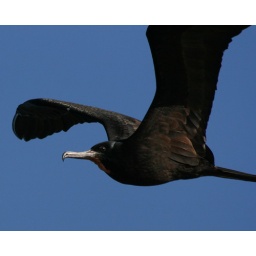
One of the best flying machines in the bird world.